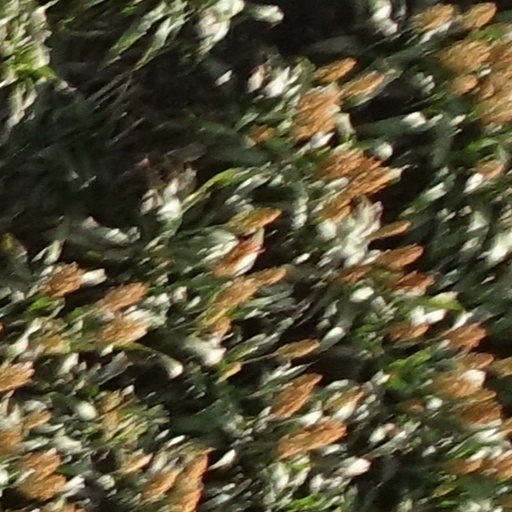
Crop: sorghum